Triscuit

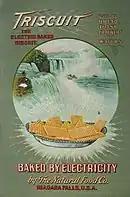
1903 advertisement

Triscuits are made from wheat, which is first cooked in water until it reaches about fifty percent moisture content, then tempered to allow the moisture to diffuse evenly in the grain. Slotted rollers form the grain into shredded wheat strands, which are then formed into webs. Several webs are stacked together and the still-moist stack is crimped to produce individual crackers. Oven baking then reduces the moisture content to five percent. The product is currently a square.